Churchill–Roosevelt Highway

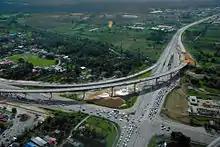
An intersection of Churchill–Roosevelt Highway and Uriah Butler Highway, 2009

The Churchill–Roosevelt Highway can be considered the most important highway in the country, running alongside the densely populated East-West Corridor, with an estimated population of 600,000. Because of this, it is often extremely congested.